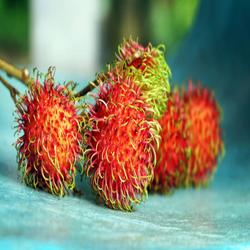
Label: Rambutan